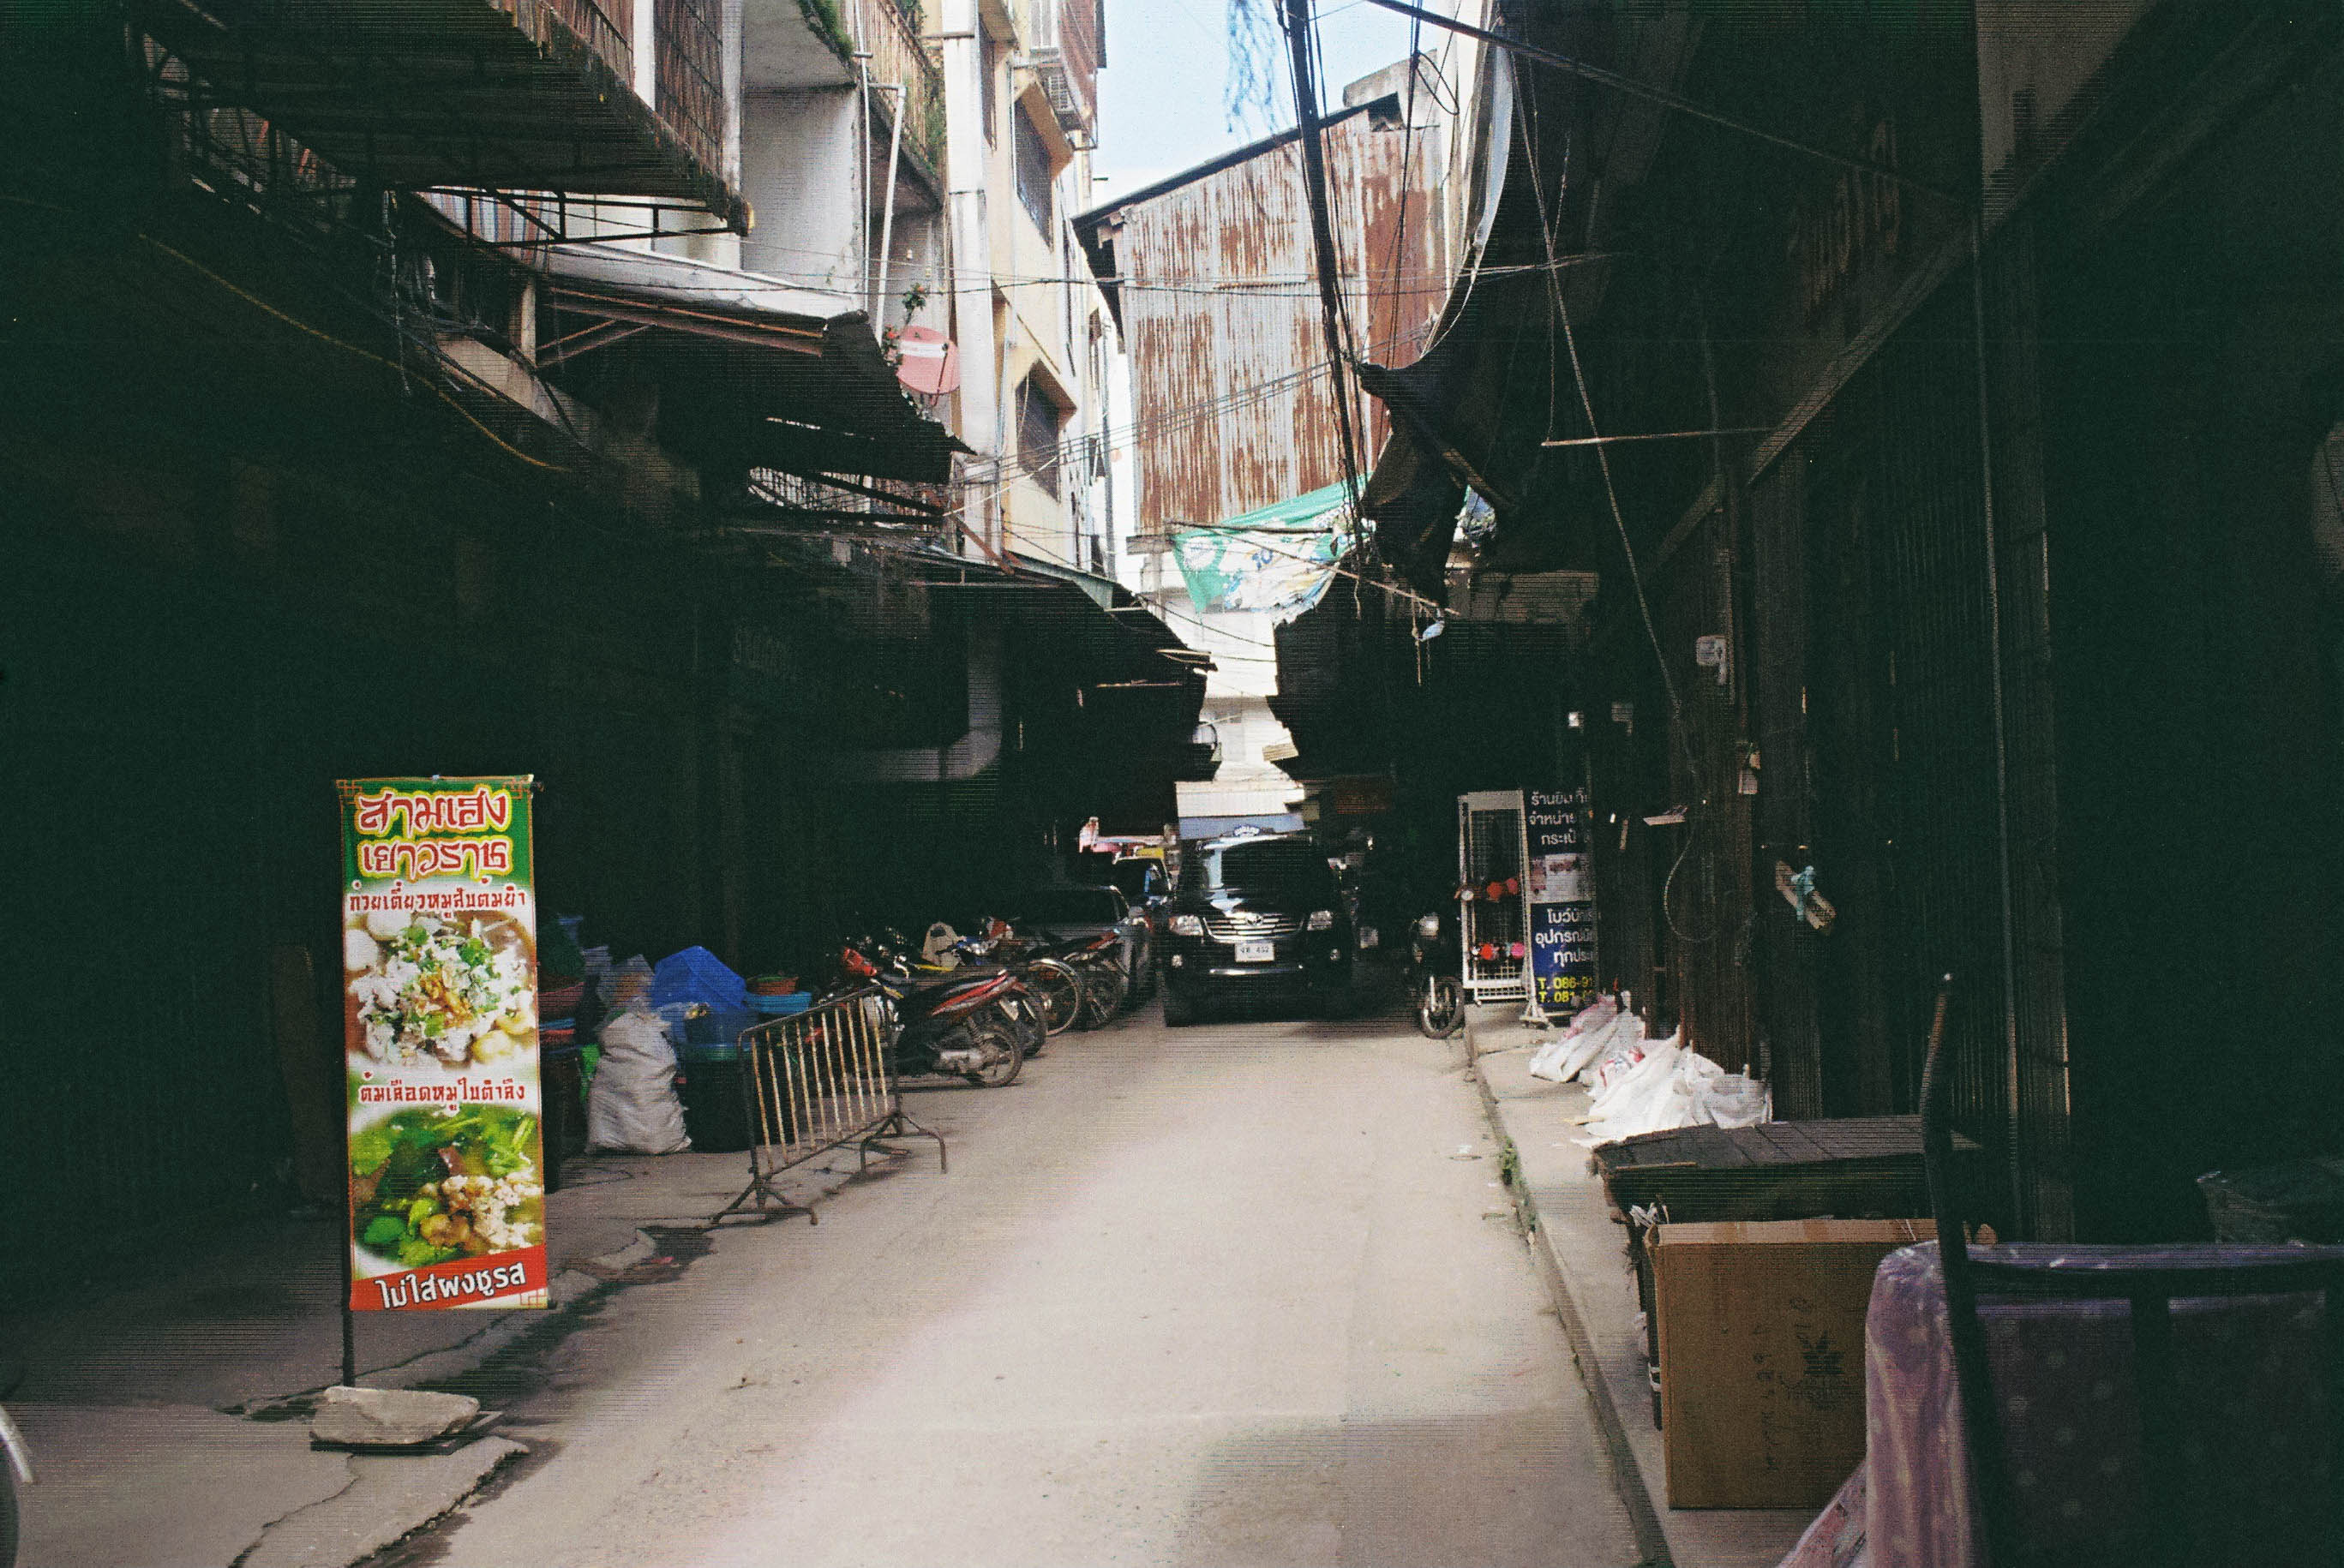
thai land, alley, town, road, street